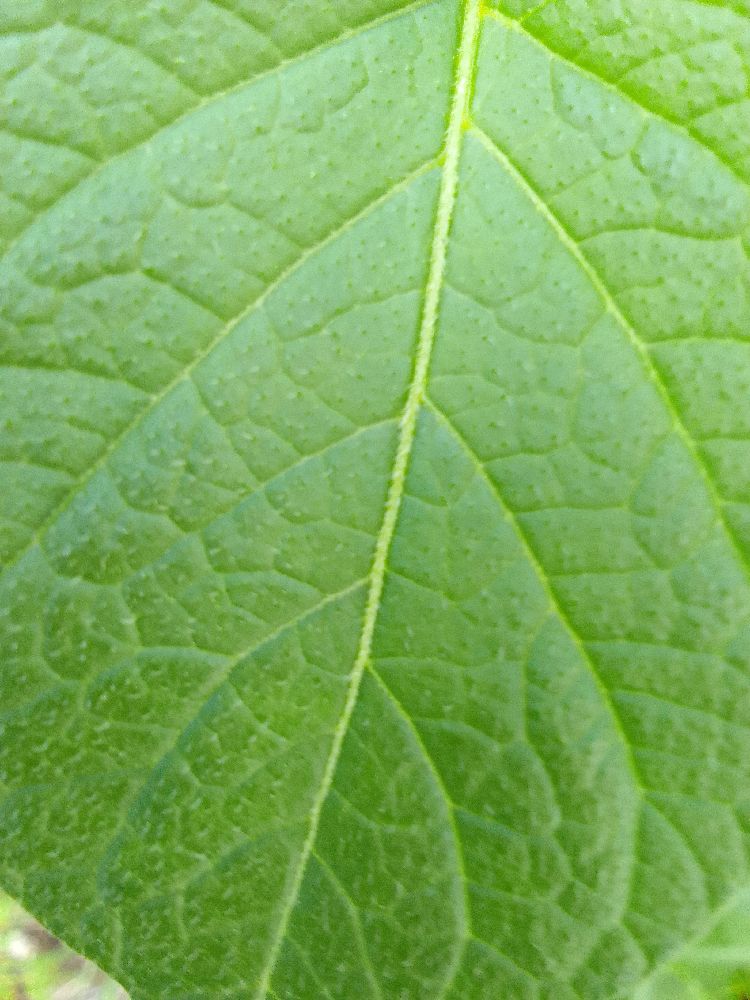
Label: Healthy